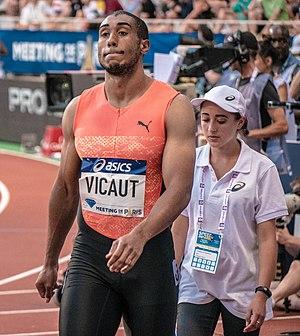
Jimmy Vicaut, né le 27 février 1992 à Bondy, est un athlète français spécialiste des épreuves de sprint. Depuis 2015, avec un temps de 9 s 86, il détient le record de France du 100 m et le record d'Europe avec le Portugais Francis Obikwelu. Il est le seul français a descendre sous la barre des 9 s 90.